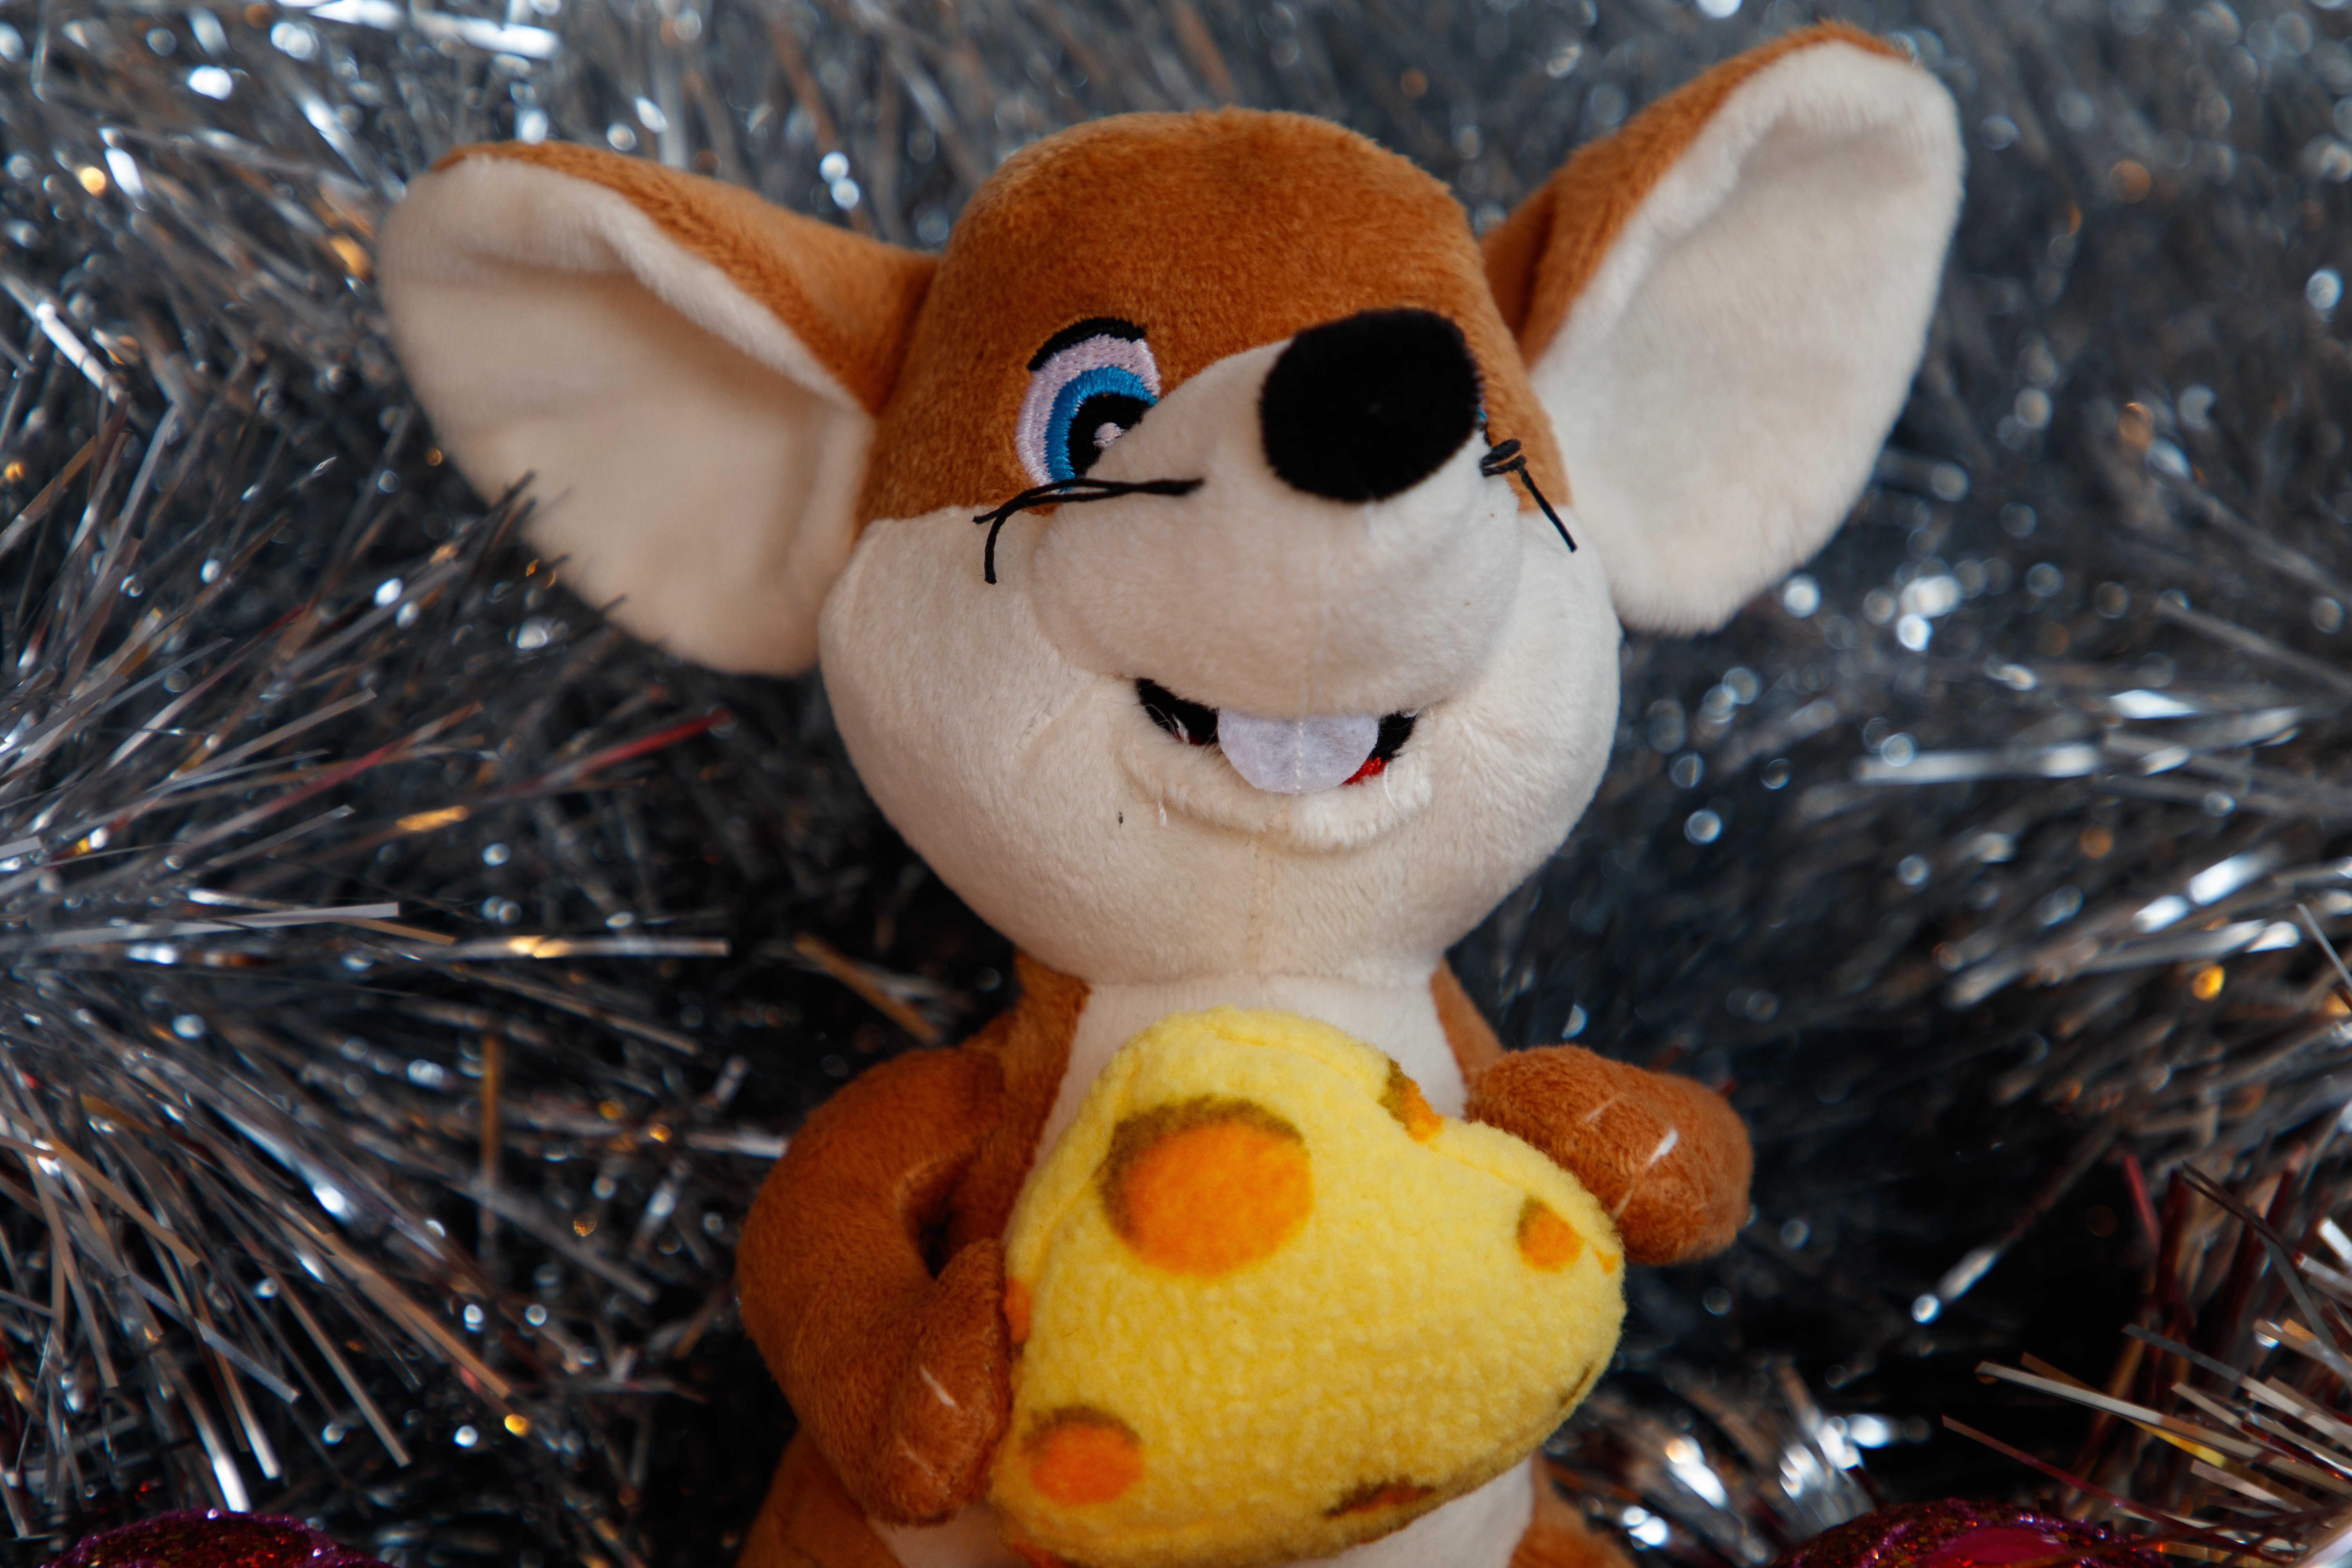
christmas, new year, christmas tree, christmas tree toy, decorations, christmas garland, winter, christmas ball, New Year's pictures, christmas pictures, holiday, balls, lights, night, shine, fun, toy, orange, fawn, plush, fictional character, baby toys, animal figure, stuffed toy, pleased, deer, dog toy